J. J. Thomson

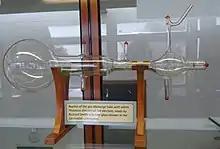
Cathode-ray tube with electrical deflection

In May–June 1897, Thomson investigated whether or not the rays could be deflected by an electric field. Previous experimenters had failed to observe this, but Thomson believed their experiments were flawed because their tubes contained too much gas.